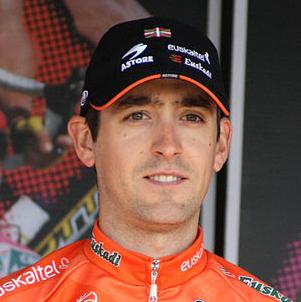
Age: 25